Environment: real
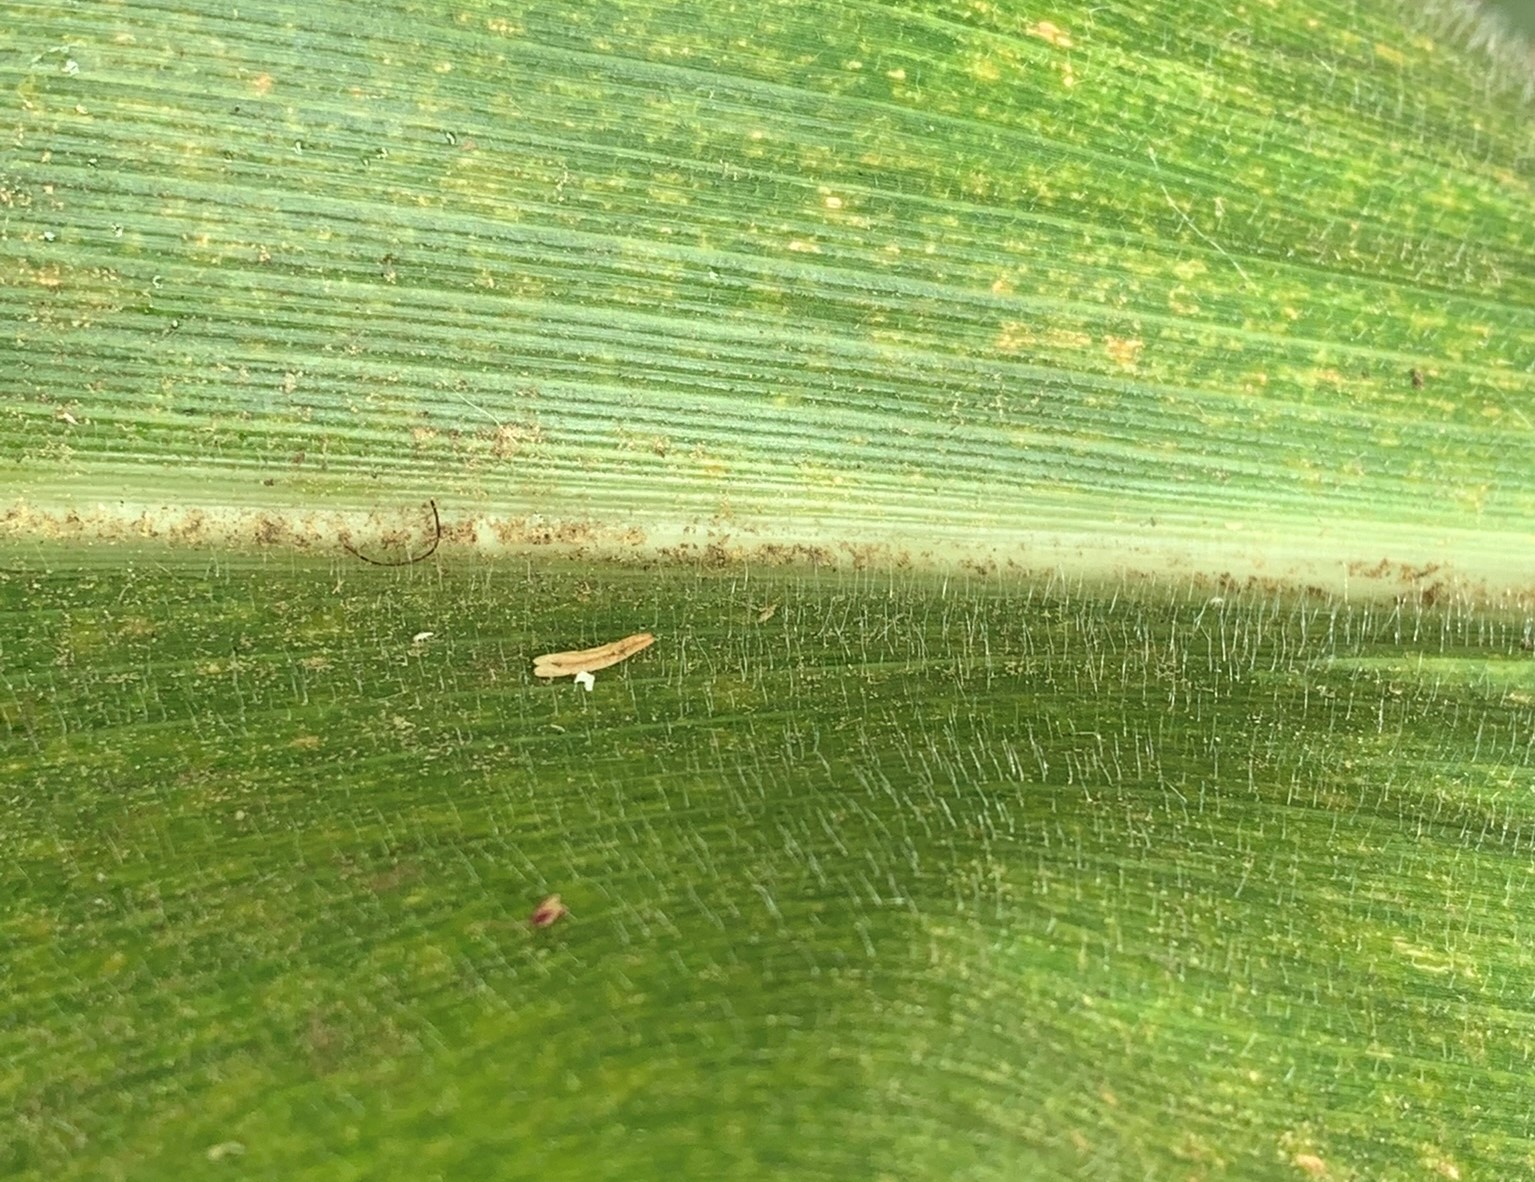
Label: lethal_necrosis